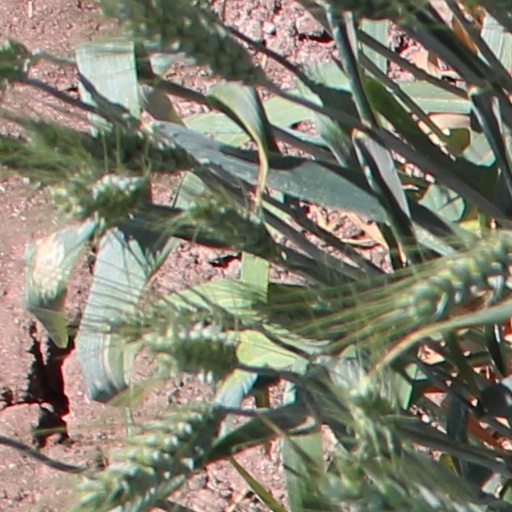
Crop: wheat